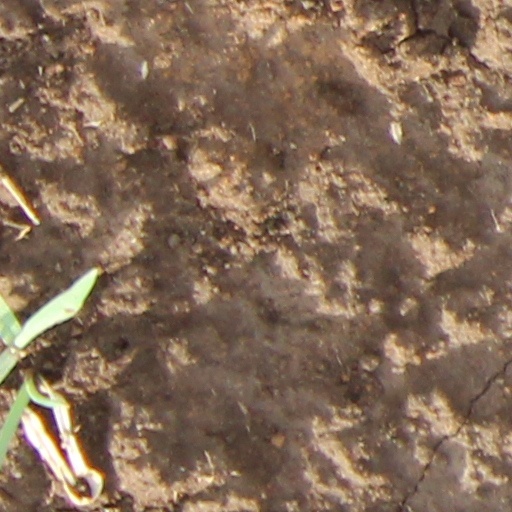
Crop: wheat